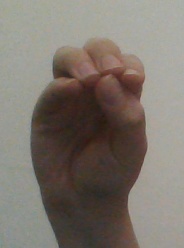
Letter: ha